Pearlfish

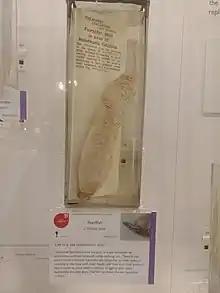
Pearlfish preserved emerging from anus of sea cucumber, Zoology Museum, Cambridge

Pearlfishes are unusual in that the adults of most species live inside various types of invertebrates. They typically live inside clams, sea cucumbers, starfish, or sea squirts, and are simply commensal, not harming their hosts. However, some species are known to be parasitic towards sea cucumbers, eating their gonads and other internal organs. Pearlfish usually live alone, or in pairs.